Bugis

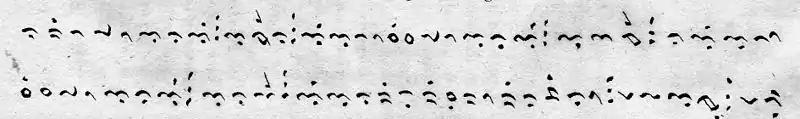
Lontara, the traditional Bugis-Makassar writing script

One of the major ripple effect following the conquest of Makassar was the change in the design of navigation and emigration routes among the South Sulawesi people. The cosmopolitan harbour of Makassar become a crucial maritime starting point for not only for the Makassarese, but also for the Bugis who seek for wealth and fame in the western Archipelago, as the Dutch set a heavy restriction for their access on the eastern spice islands.